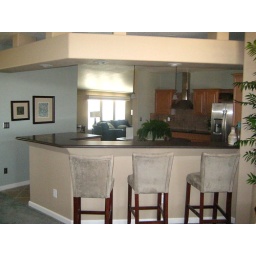
Wrap around bar with overhead bridge